Dumaguete

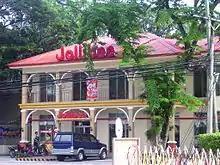
A Jollibee branch in Dumaguete

The major sources of income in Dumaguete are tourism, the academe, retail, BPO, technology, and IT firms. There are a significant number of banking institutions include a branch of Bangko Sentral ng Pilipinas in Dumaguete. Shopping centers in Dumaguete include CityMall Dumaguete (Brgy. Daro), Unitop Mall (Brgy. Poblacion 8), WeShop Center (Brgy. Poblacion 8 & Daro), Cang's Inc. Shopping Complex (Brgy. Daro), Lee Super Plaza (Brgy. Poblacion 3), Filinvest Malls Dumaguete (Brgy. Piapi) and Robinsons Dumaguete (Brgy. Calindagan). Business activities are mostly concentrated in the downtown area.